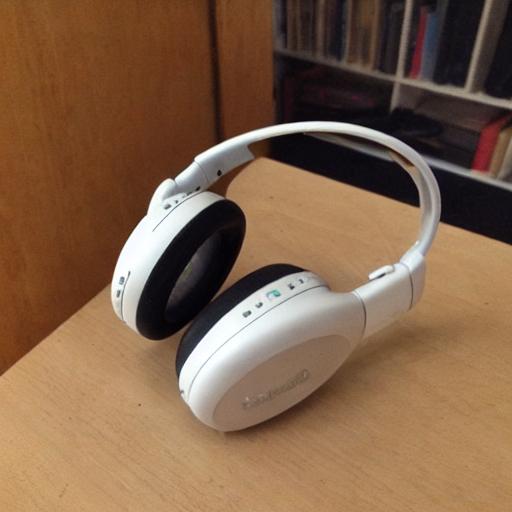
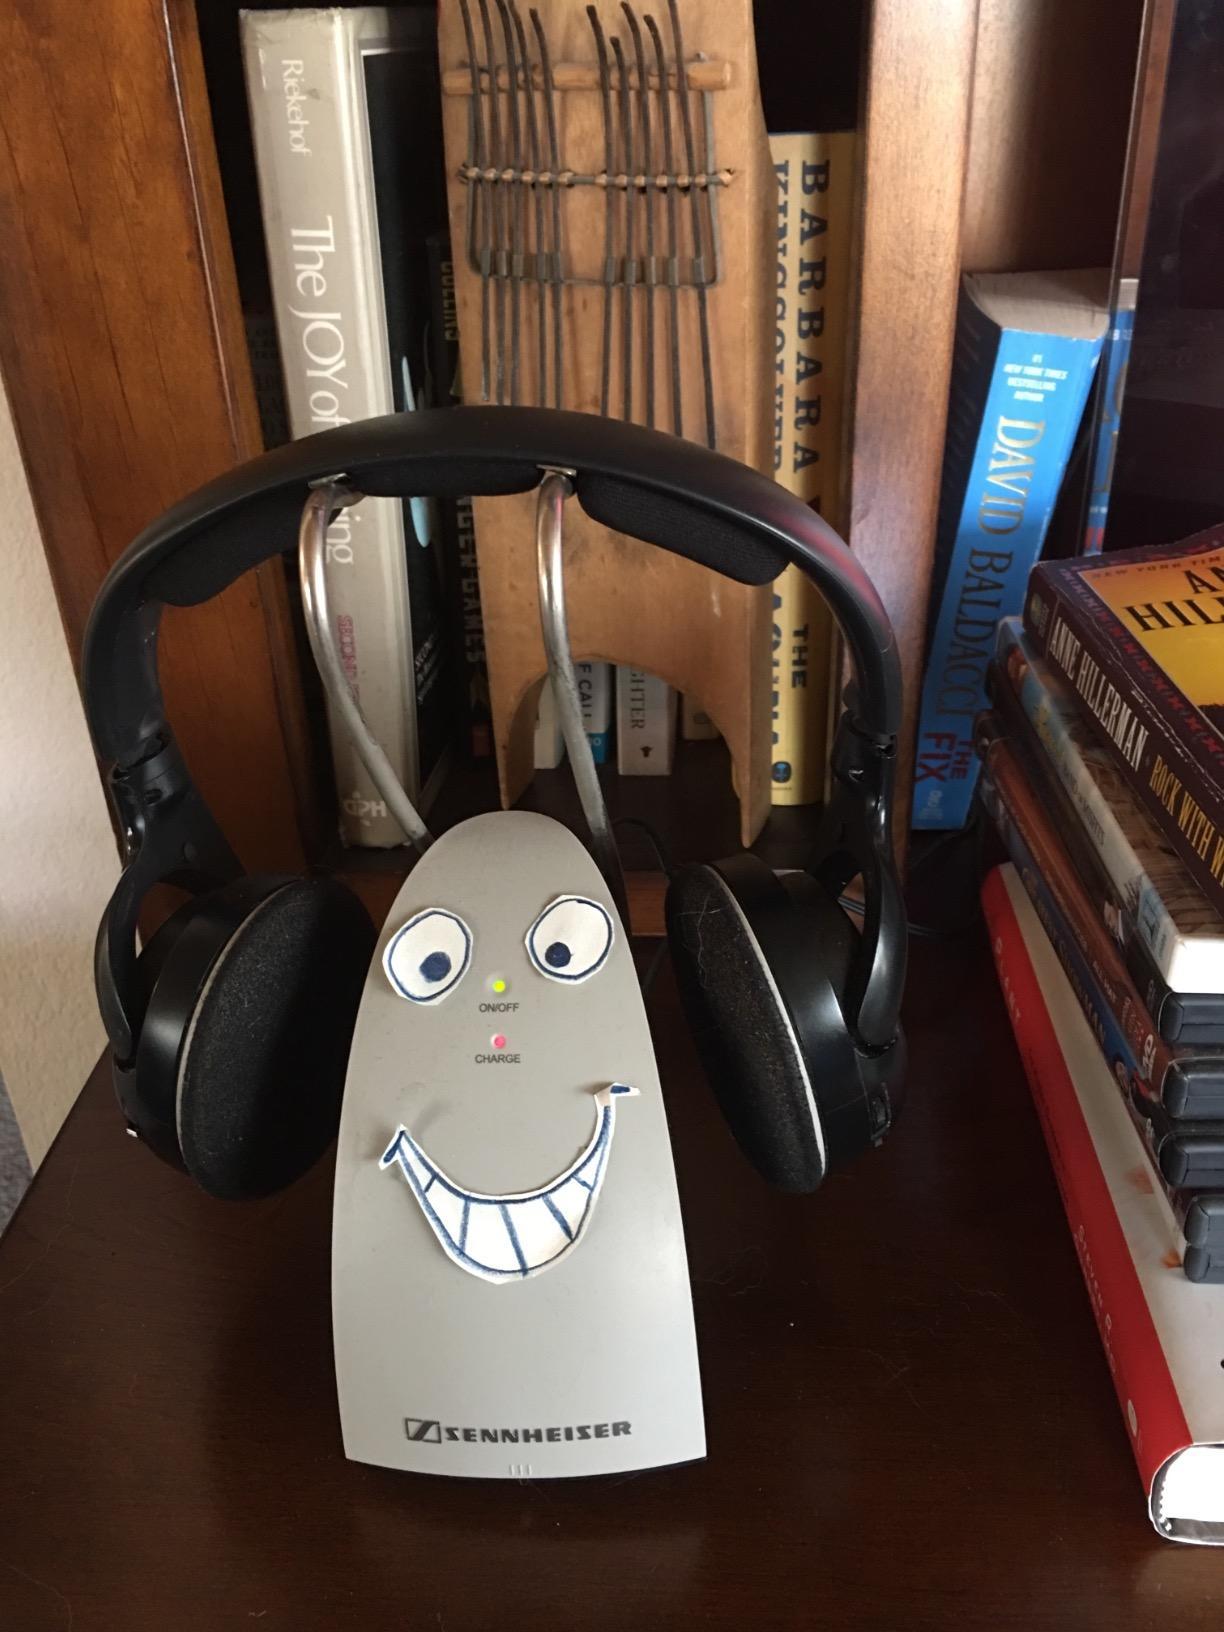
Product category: headphones
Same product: no